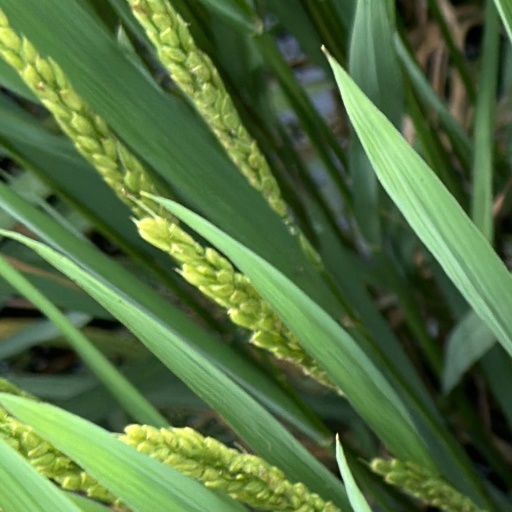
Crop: rice